Giovanni Folo

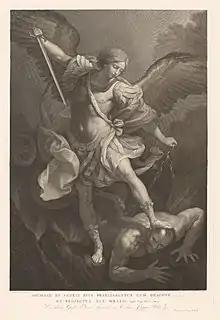
Giovanni Folo after Guido Reni, "Archangel Michael Casting Down Satan," c. 1780–1836, engraving and etching

Giovanni Folo (1764–1836) was an Italian engraver of the Neoclassic period, active in Italy.